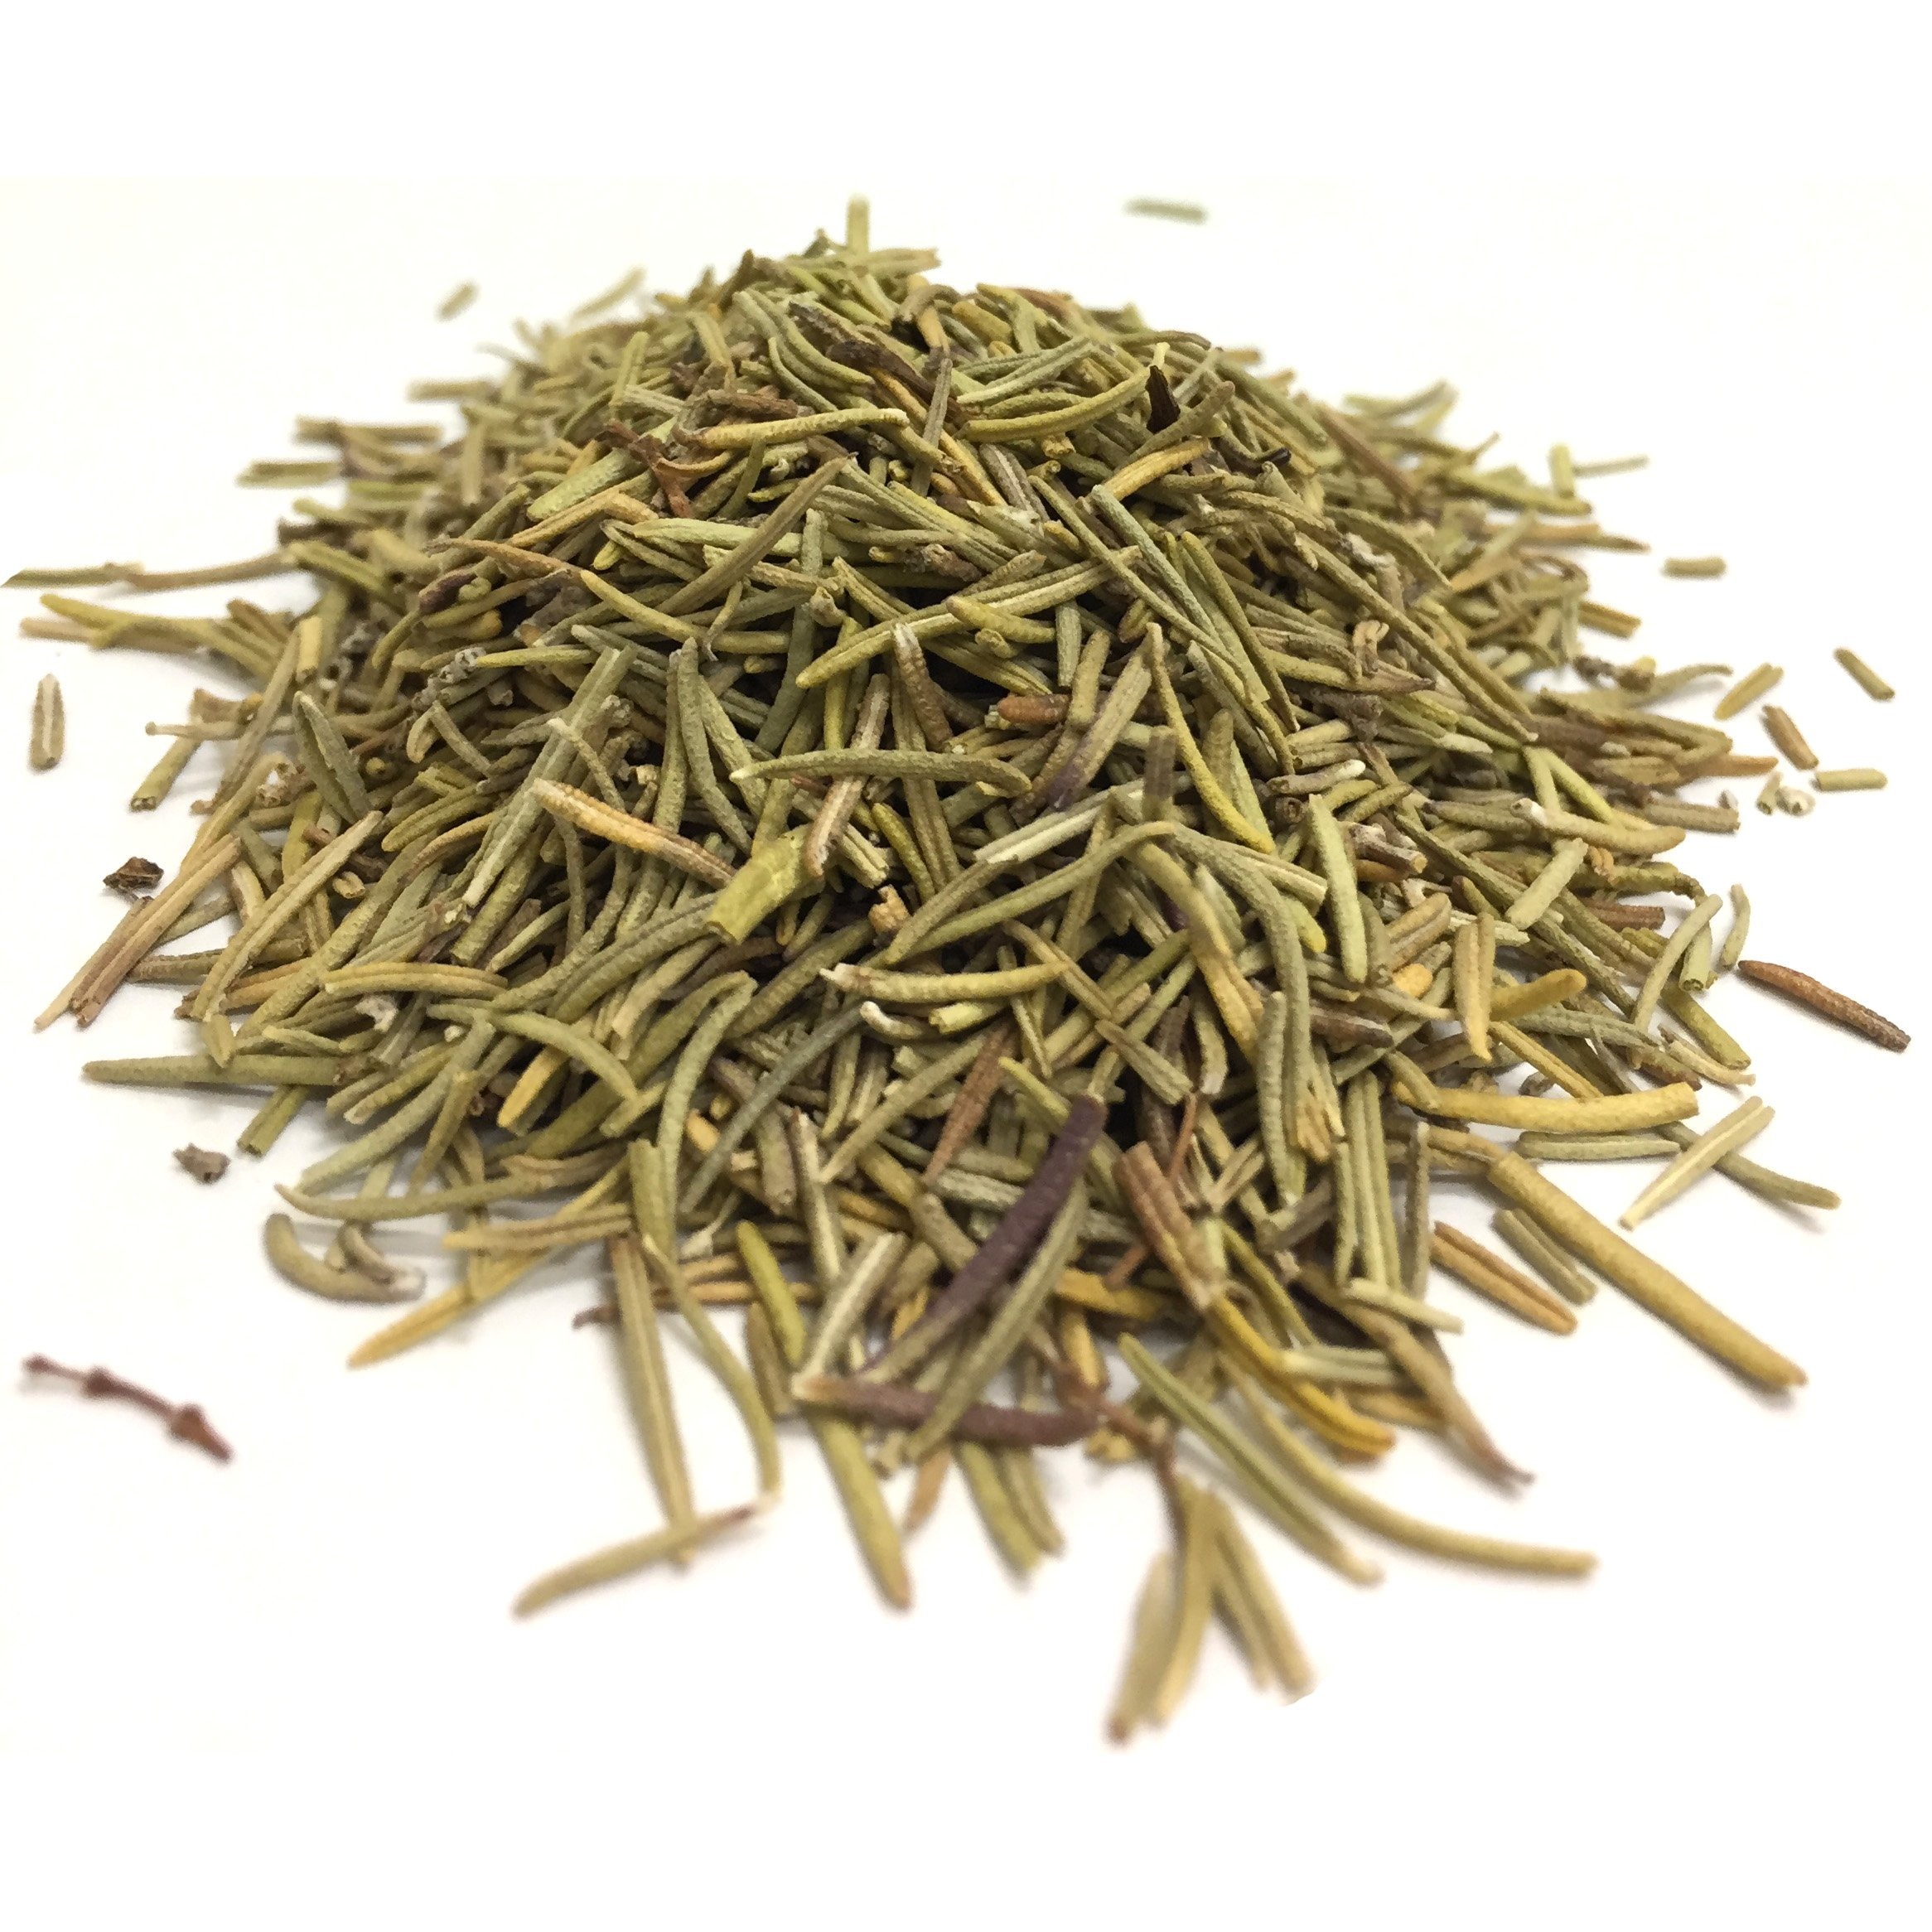
Item Name: Best Botanicals Rosemary Leaf Whole 16 oz.
Product Description: Best Botanicals Rosemary Leaf Whole 16 oz.
Value: 16.0
Unit: Ounce

Price: 11.5